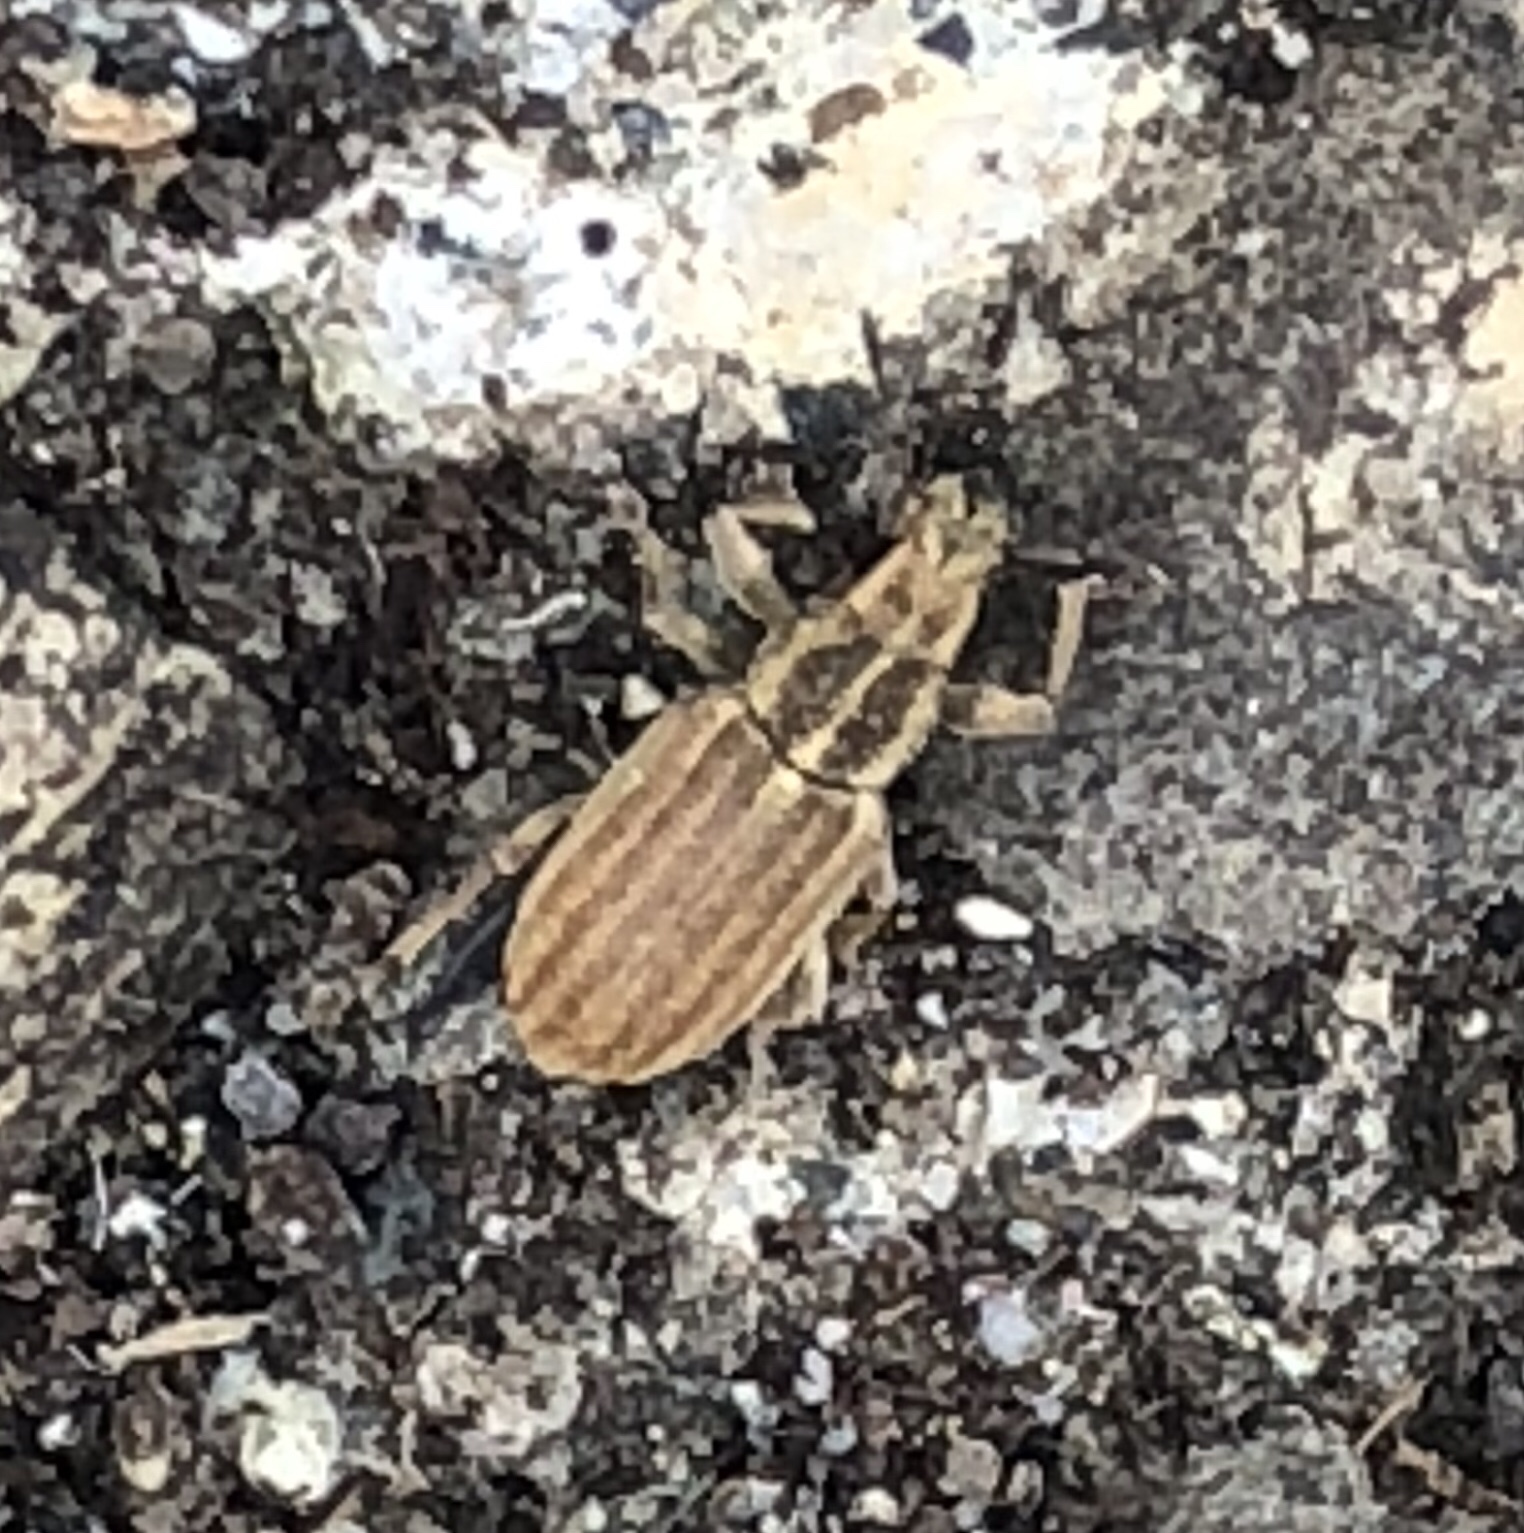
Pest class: pea_leaf_weevil